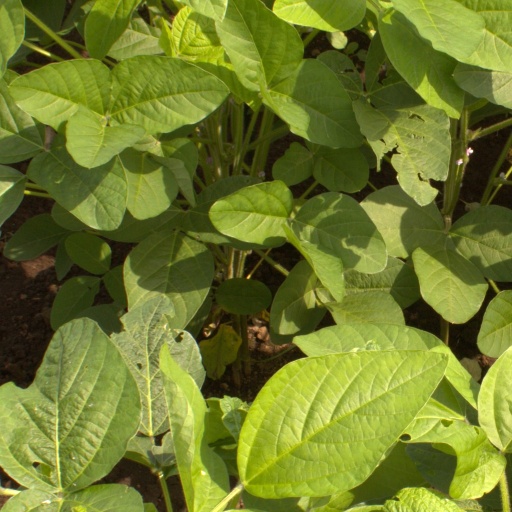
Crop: soybean